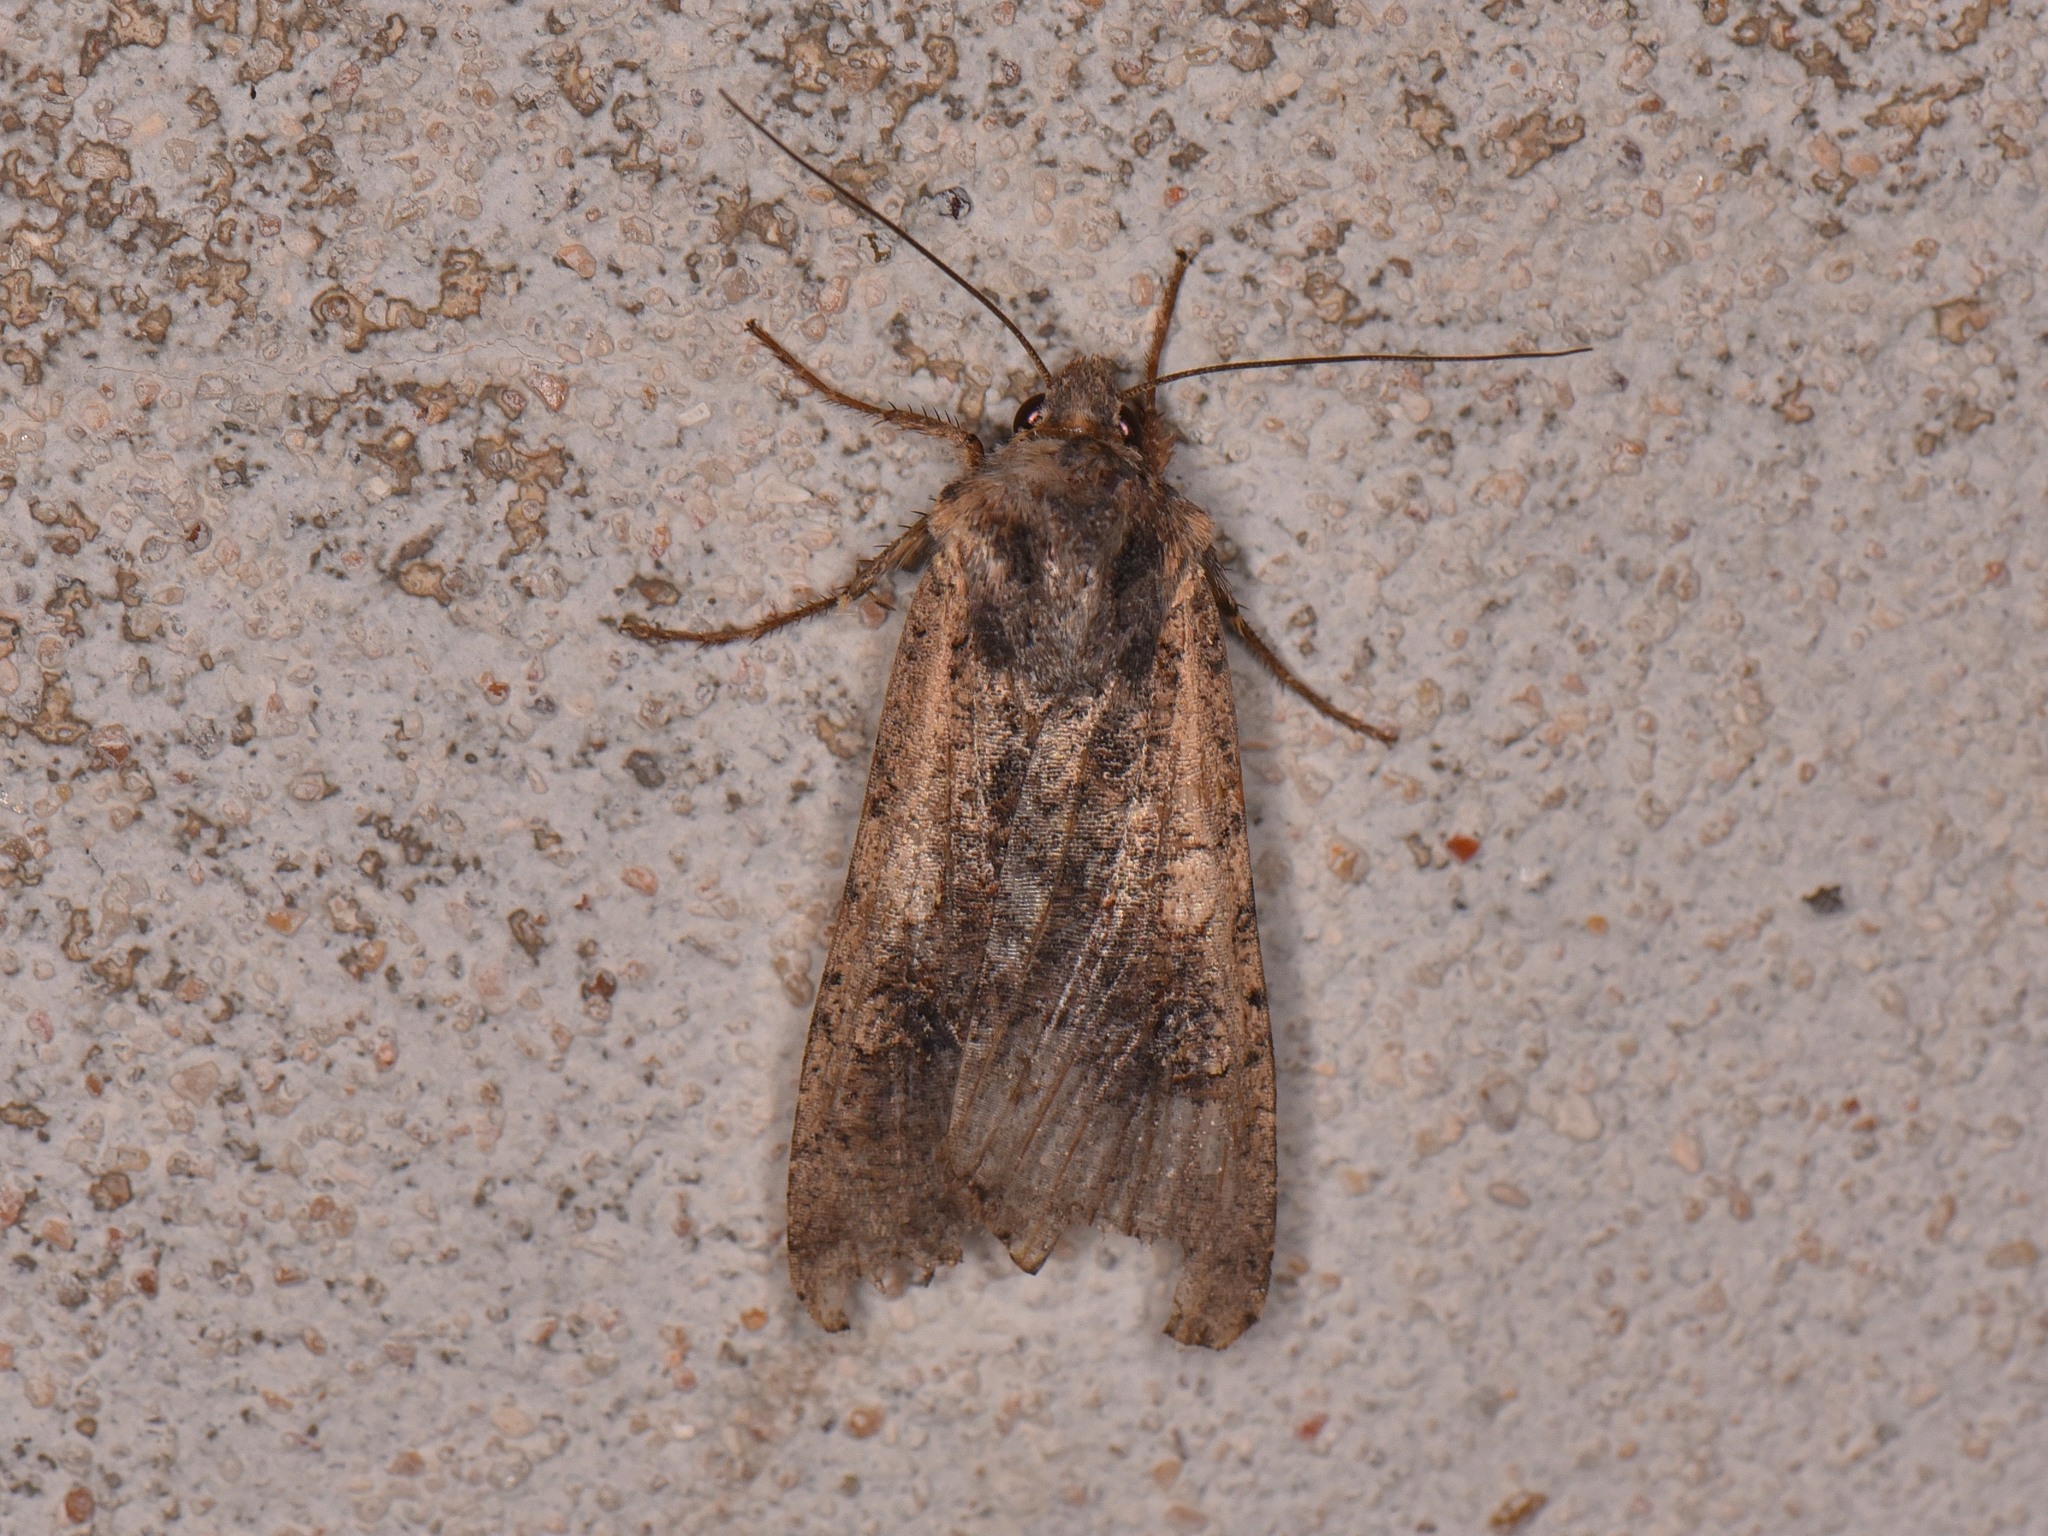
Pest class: cutworms